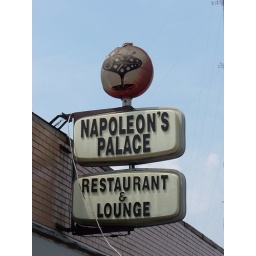
Another one of those vacuform signs with the plastic ball on top. Napoleon's Palace in Dayton, Ohio.